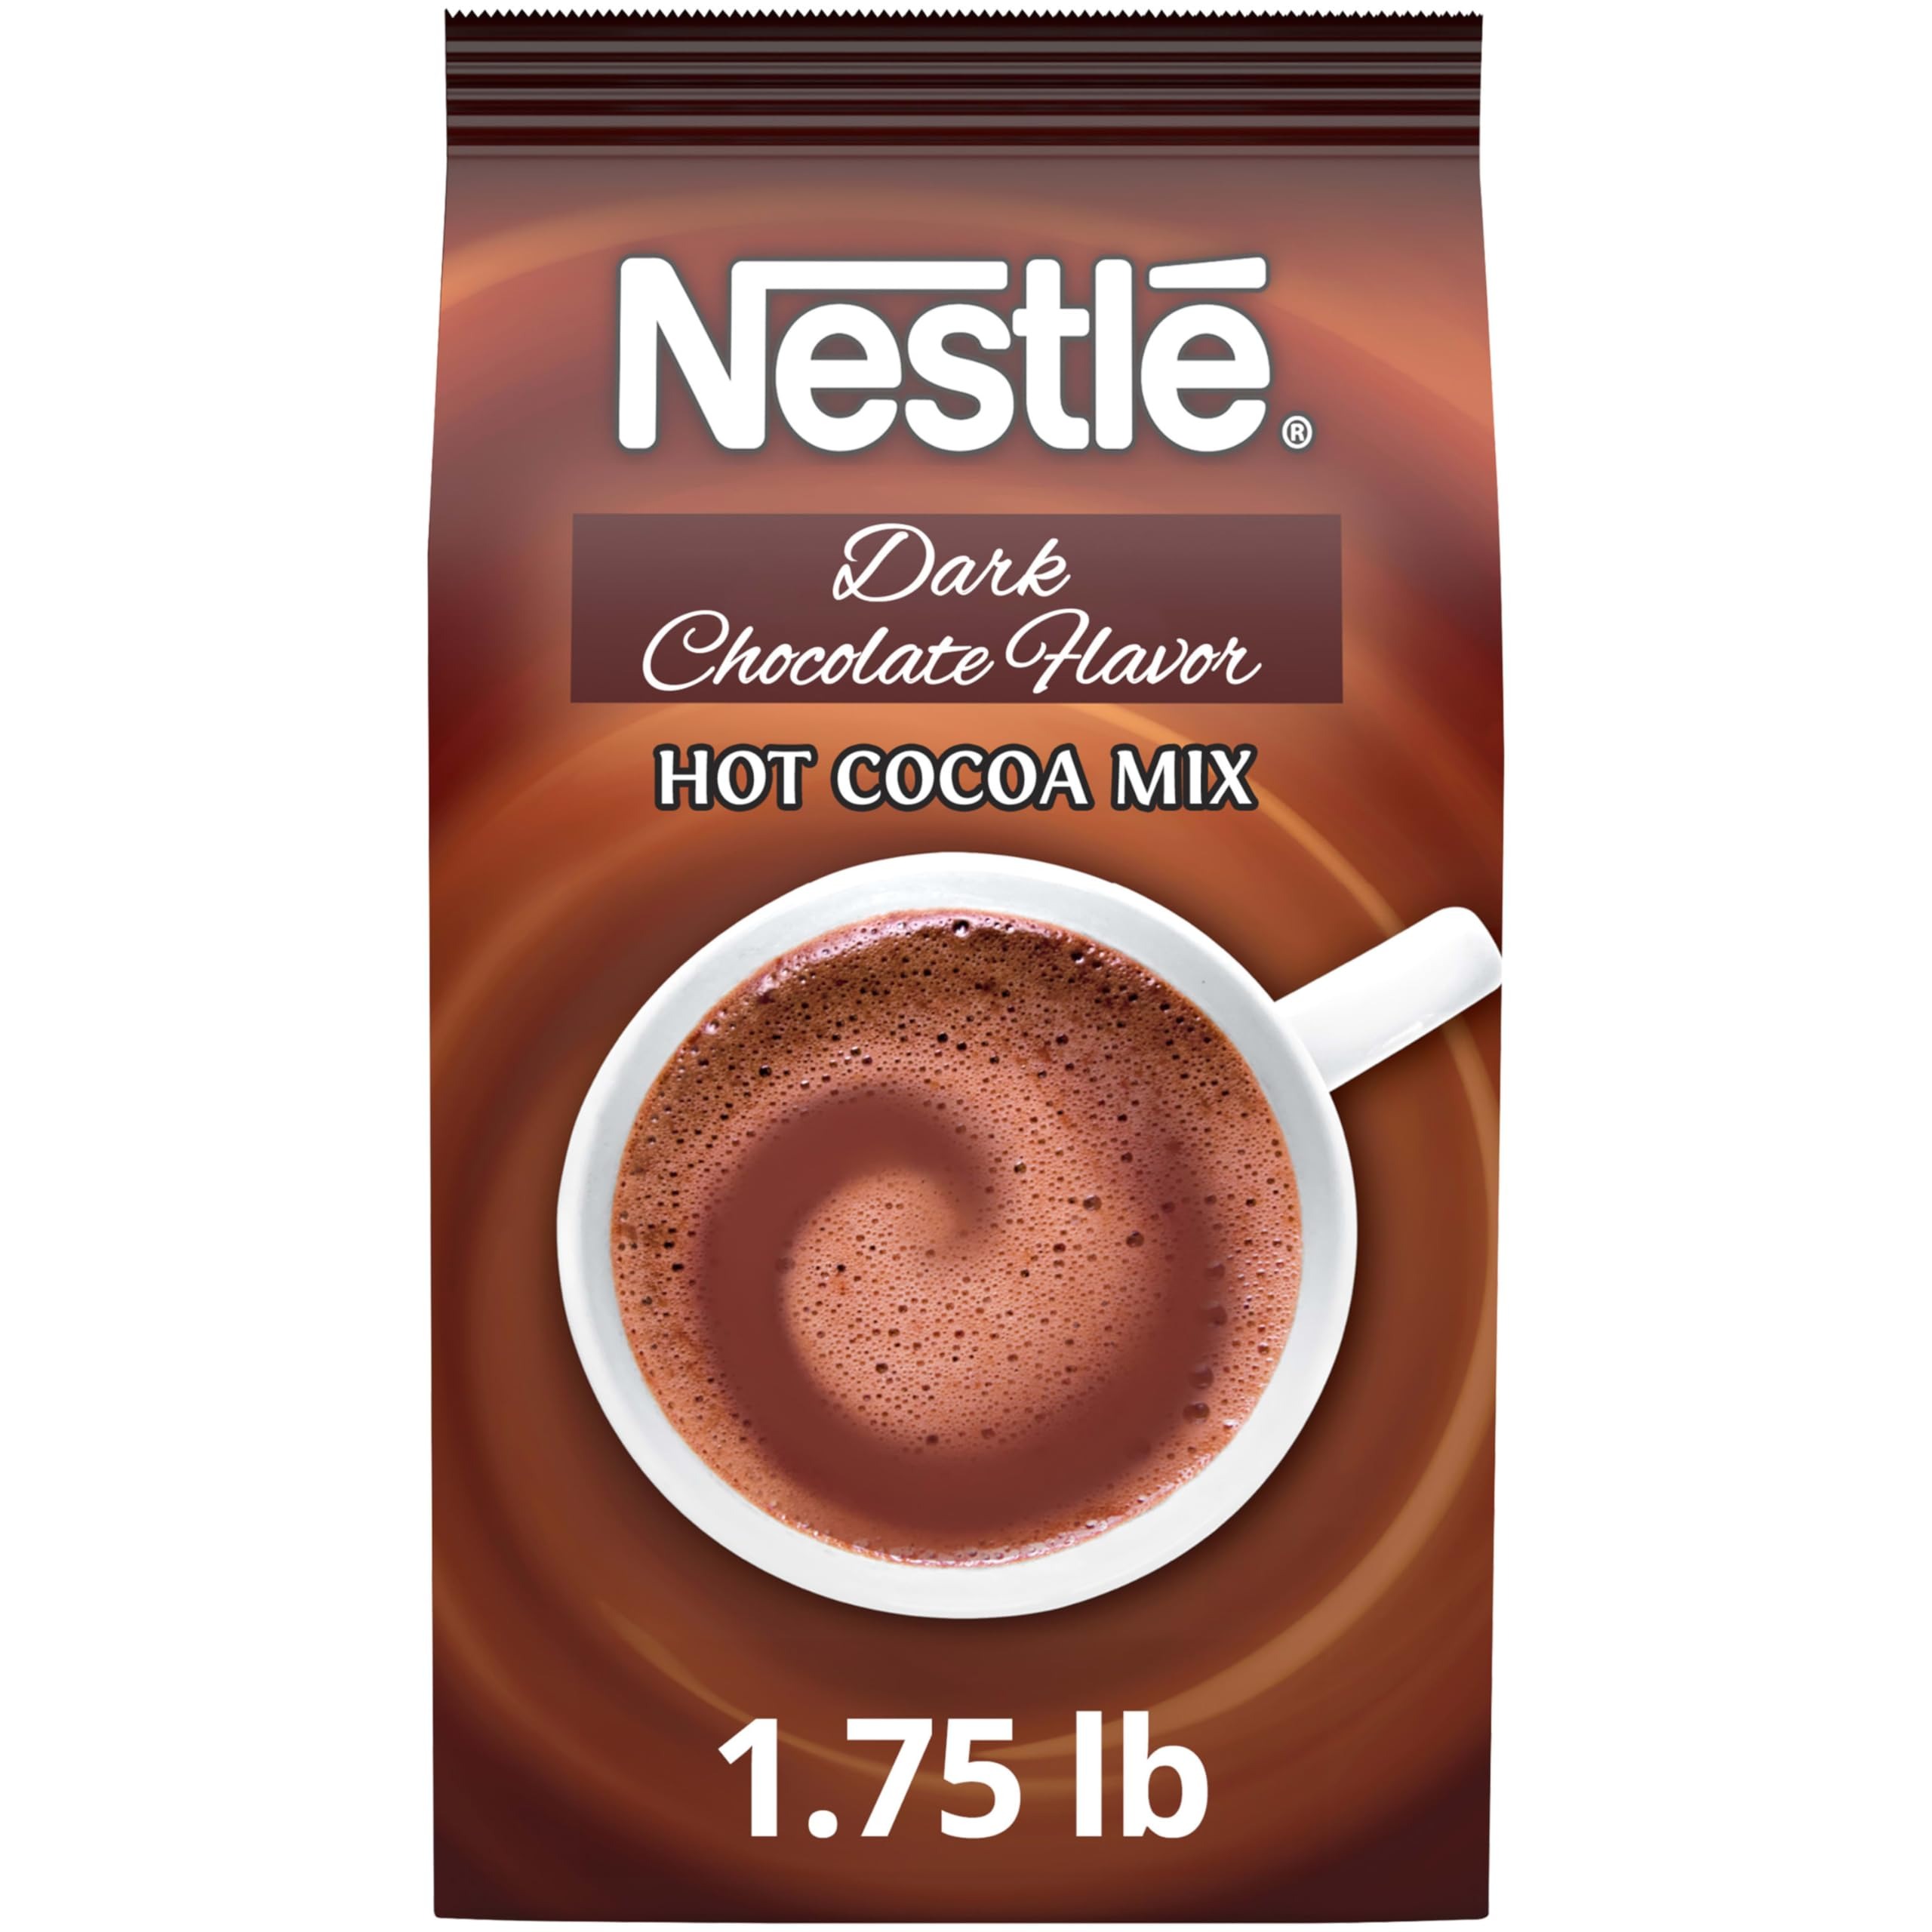
Item Name: Nestle Hot Chocolate Mix, Dark Chocolate Flavor Hot Cocoa, Bulk Whipped Cocoa, 1.75 lb Bag
Bullet Point 1: Nestlé Hot Cocoa Mix, Dark Chocolate, is a sweet yet dark chocolate-flavored cup of hot cocoa that creates a rich taste
Bullet Point 2: Made with real Nestlé cocoa using sustainably-sourced cocoa beans. This product is part of the Nestlé Cocoa Plan, which supports farmers for better chocolate. The Nestlé Cocoa Plan works to help improve the lives of cocoa farmers and the quality of their products
Bullet Point 3: Nestlé Hot Cocoa Mix, Dark Chocolate, can be used in multiple applications from beverage to food such as moles and ganache.
Bullet Point 4: Prepare by the cup or by the bag by adding hot water or milk.
Bullet Point 5: Kosher dairy, 18-month shelf life
Value: 28.0
Unit: Ounce

Price: 19.13